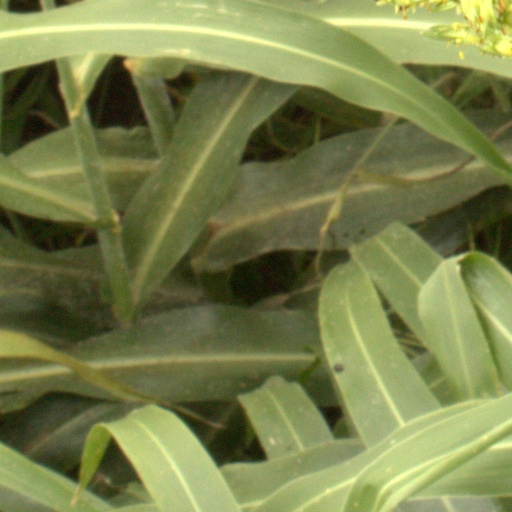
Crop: sorghum